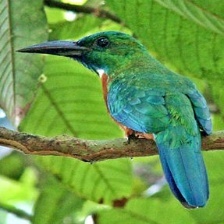
Species: GREAT JACAMAR
Scientific name: JACAMEROPS AUREUS